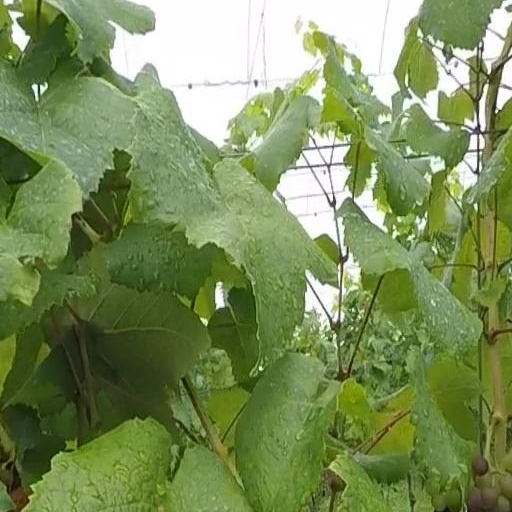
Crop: grape